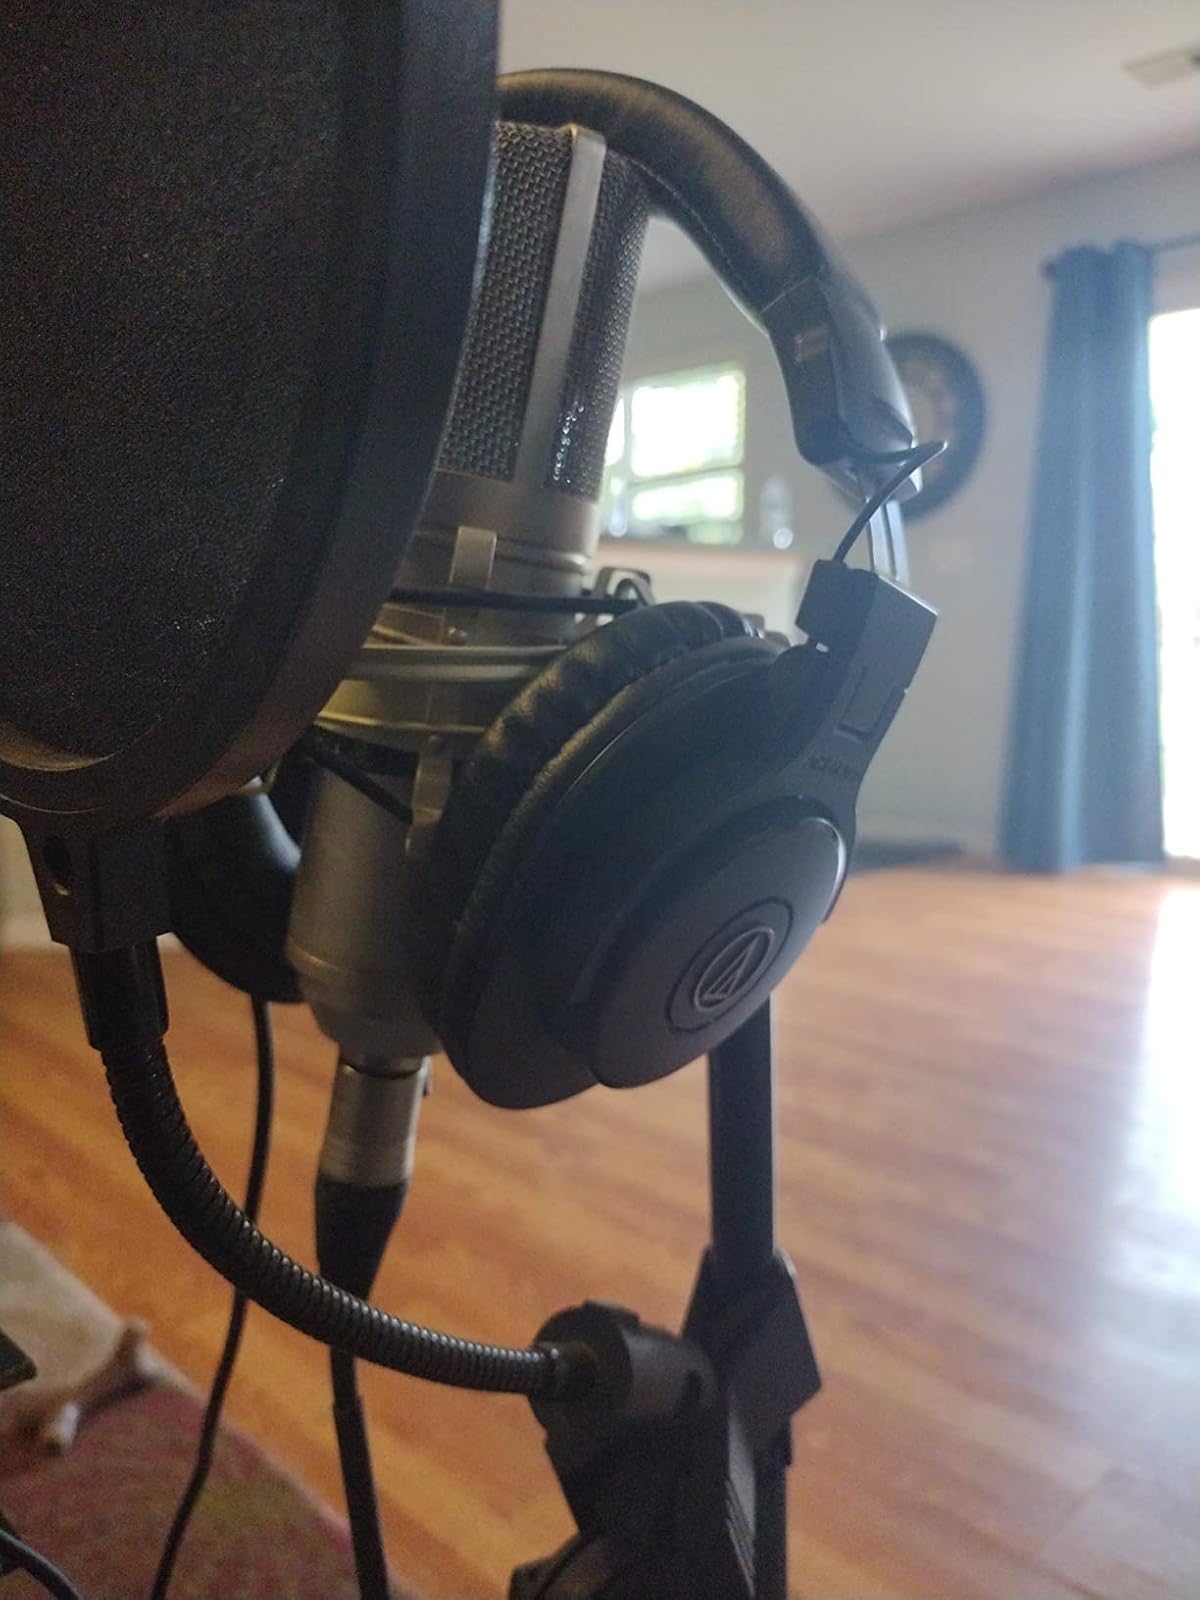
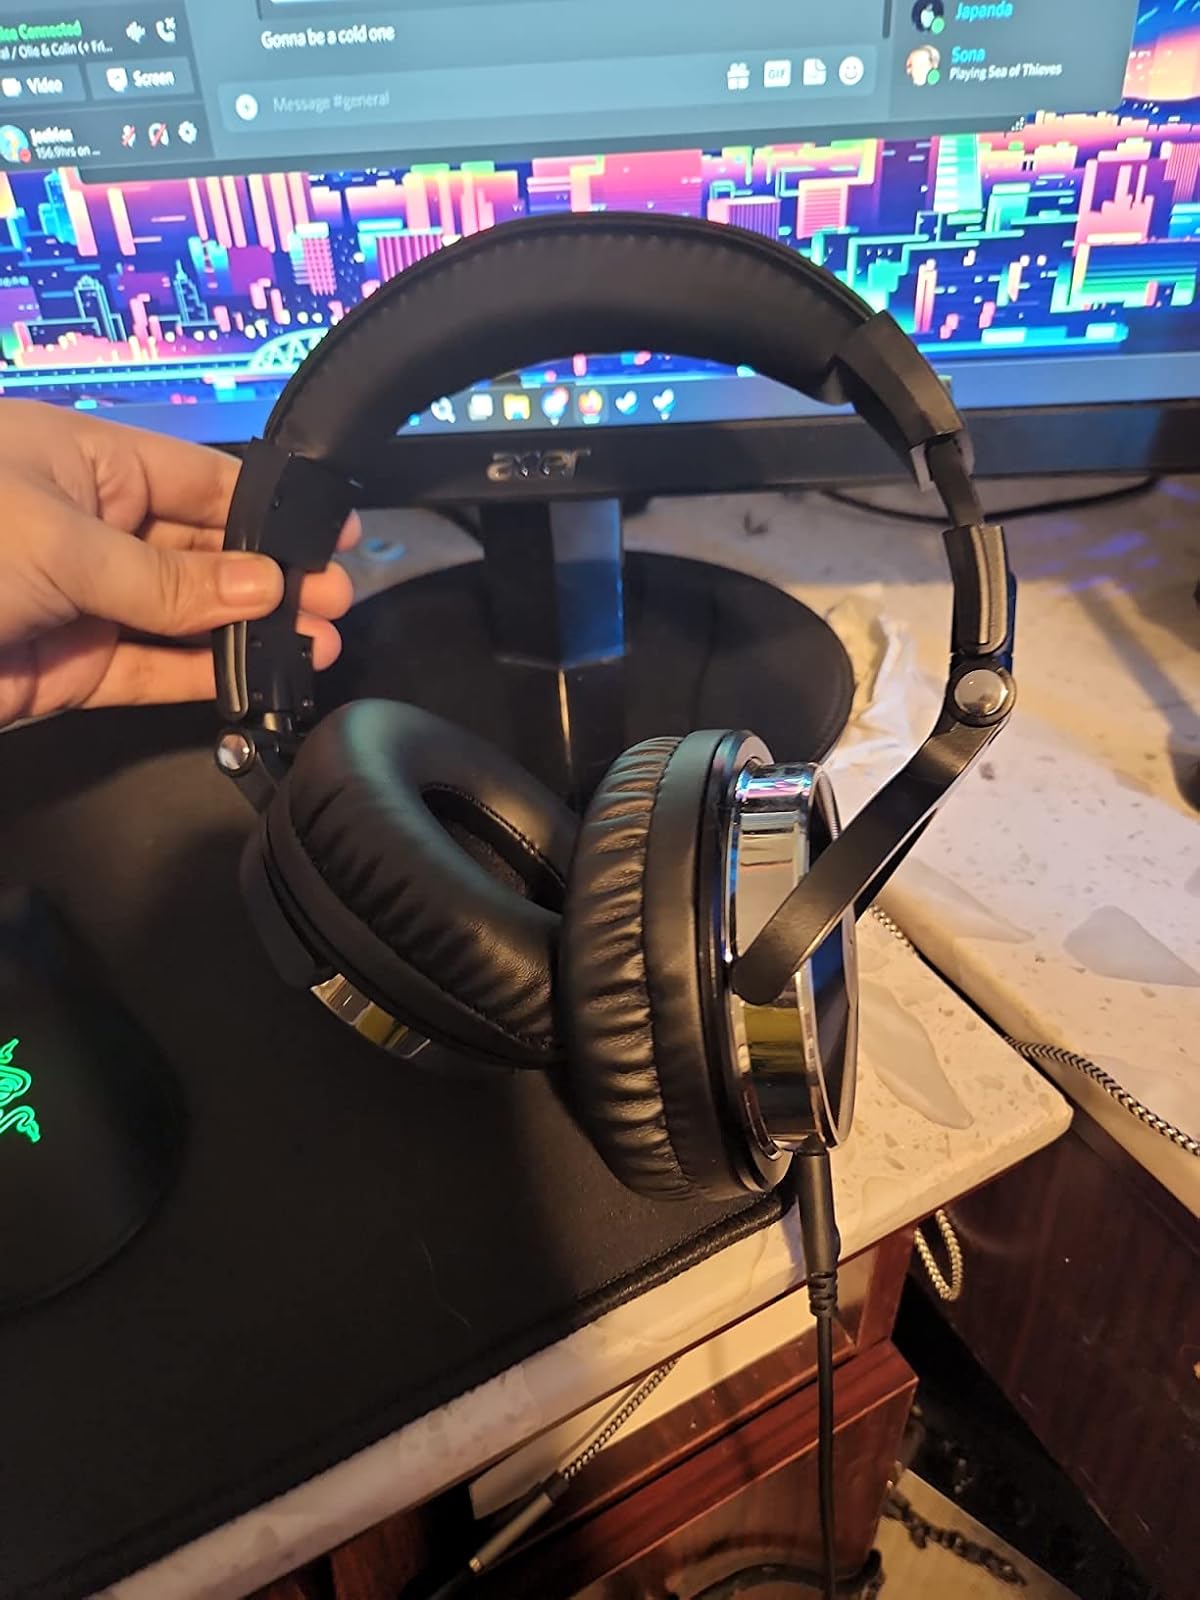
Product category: headphones
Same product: no